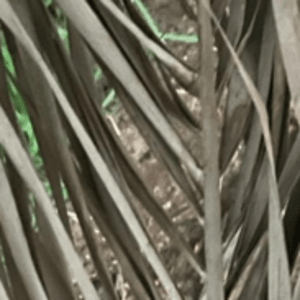
Label: Magnesium Deficiency